George of the Jungle (film)

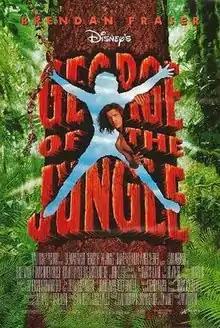
Theatrical release poster

George of the Jungle is a 1997 American comedy film directed by Sam Weisman. It is based on the 1967 American animated television series of the same name created by Jay Ward and Bill Scott, which parodied the fictional character Tarzan by Edgar Rice Burroughs. The screenplay was written by Dana Olsen and Audrey Wells. The film stars Brendan Fraser as the title character, alongside Leslie Mann, Thomas Haden Church, Holland Taylor, Richard Roundtree, and John Cleese. The plot follows a man who was raised by animals in the jungle and later falls in love with a wealthy heiress, leading to conflict with her self-absorbed fiancé.